Bridgend

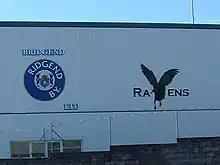
Rear view of the Brewery Field's west stadium displaying the Bridgend Ravens insignia in 2006

Construction on a 1500-home sustainable "village" at Parc Derwen near Coity began in 2011. The scheme was a collaboration between several house-builders and public bodies including the National Assembly, and was planned with strict guidelines regarding architecture and the environment. Concerns exist from Coity in particular that this development may impact on their village's identity.